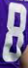
Number: 8